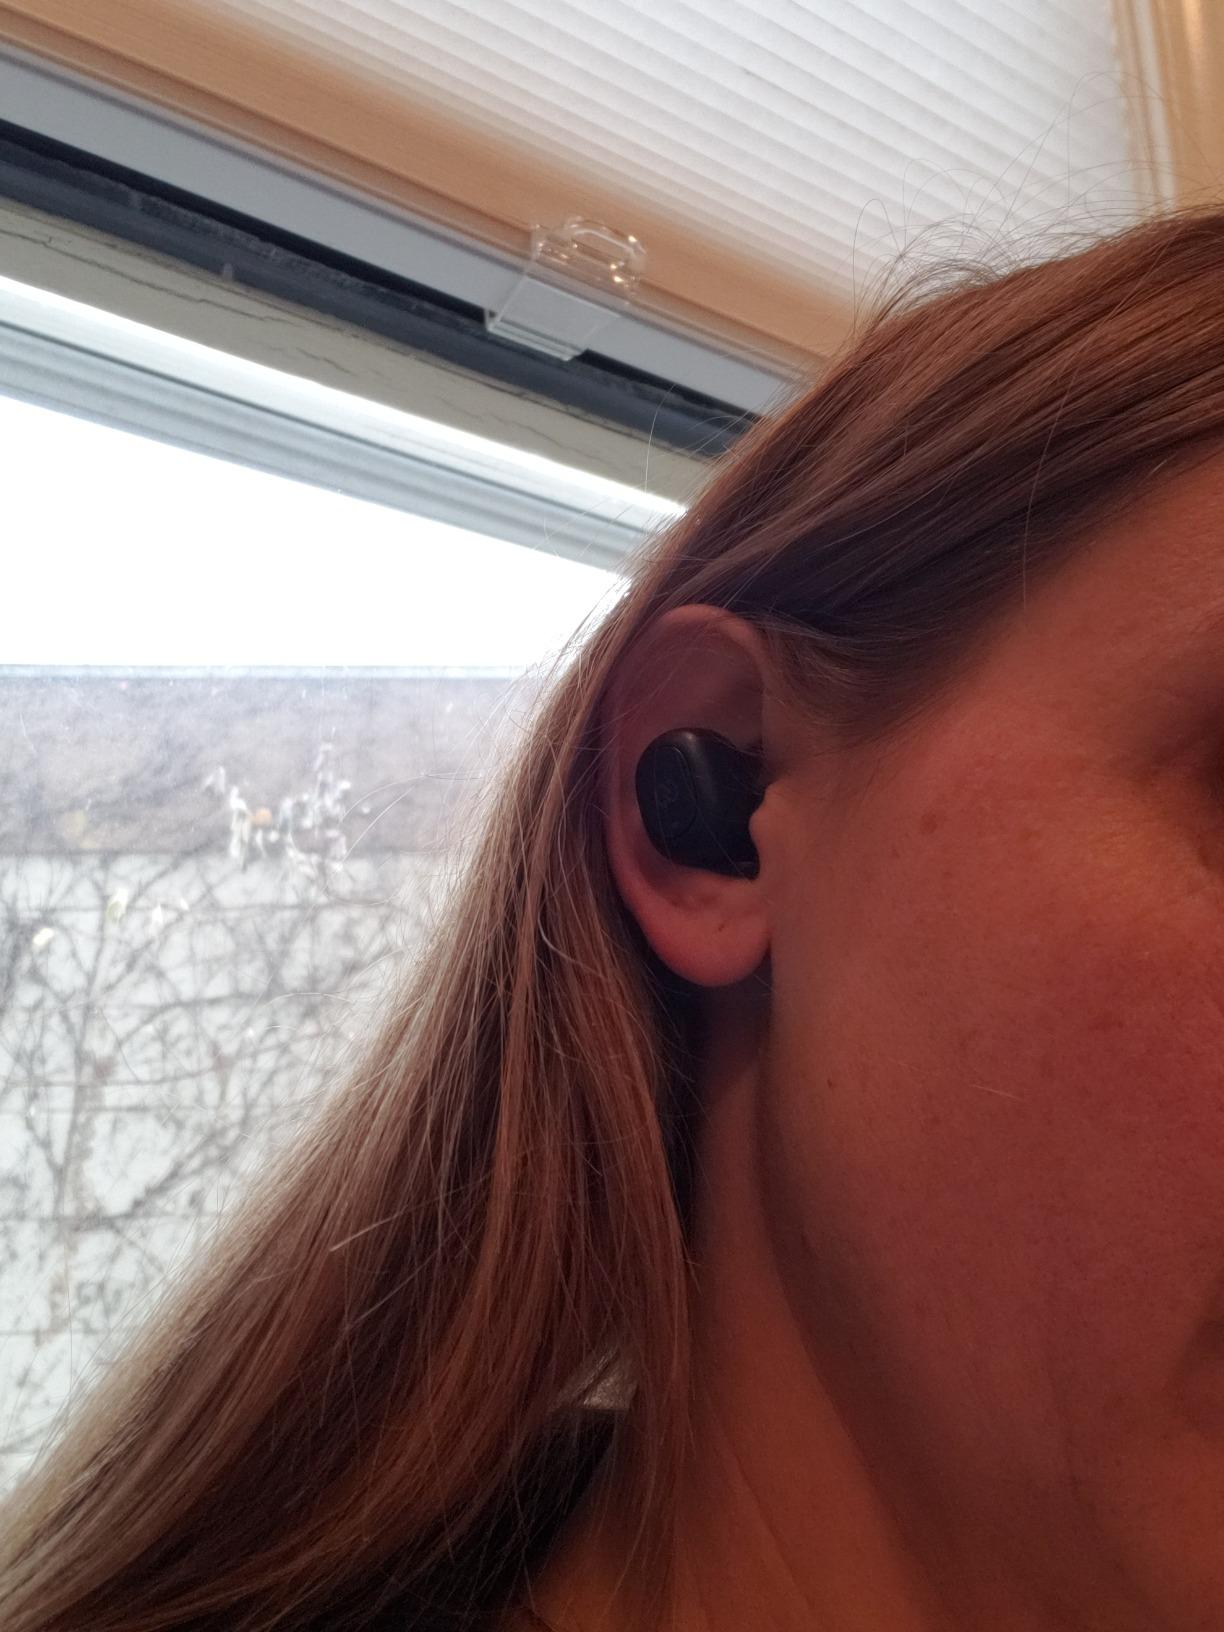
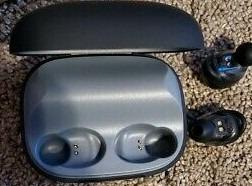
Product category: earbuds
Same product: no